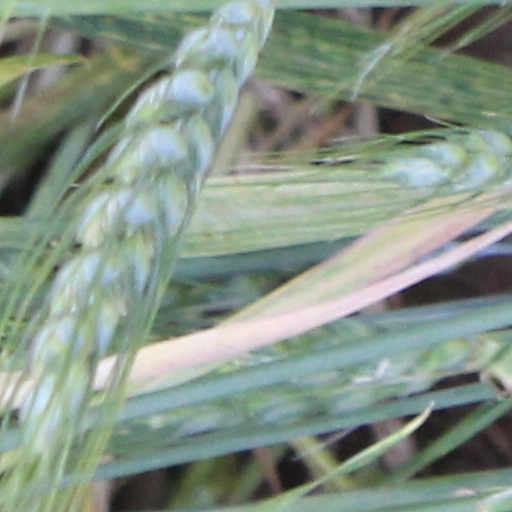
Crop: wheat